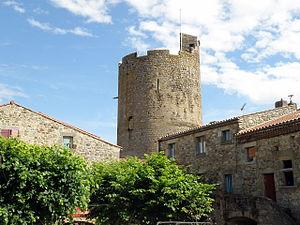
Montpeyroux (Puy-de-Dôme). Donjon (XIIe siècle).
Cet article recense une partie des monuments historiques du Puy-de-Dôme, en France.
Cet article recense les monuments historiques français classés en 1957.
Montpeyroux est une commune française, située dans le département du Puy-de-Dôme, en région d'Auvergne-Rhône-Alpes.